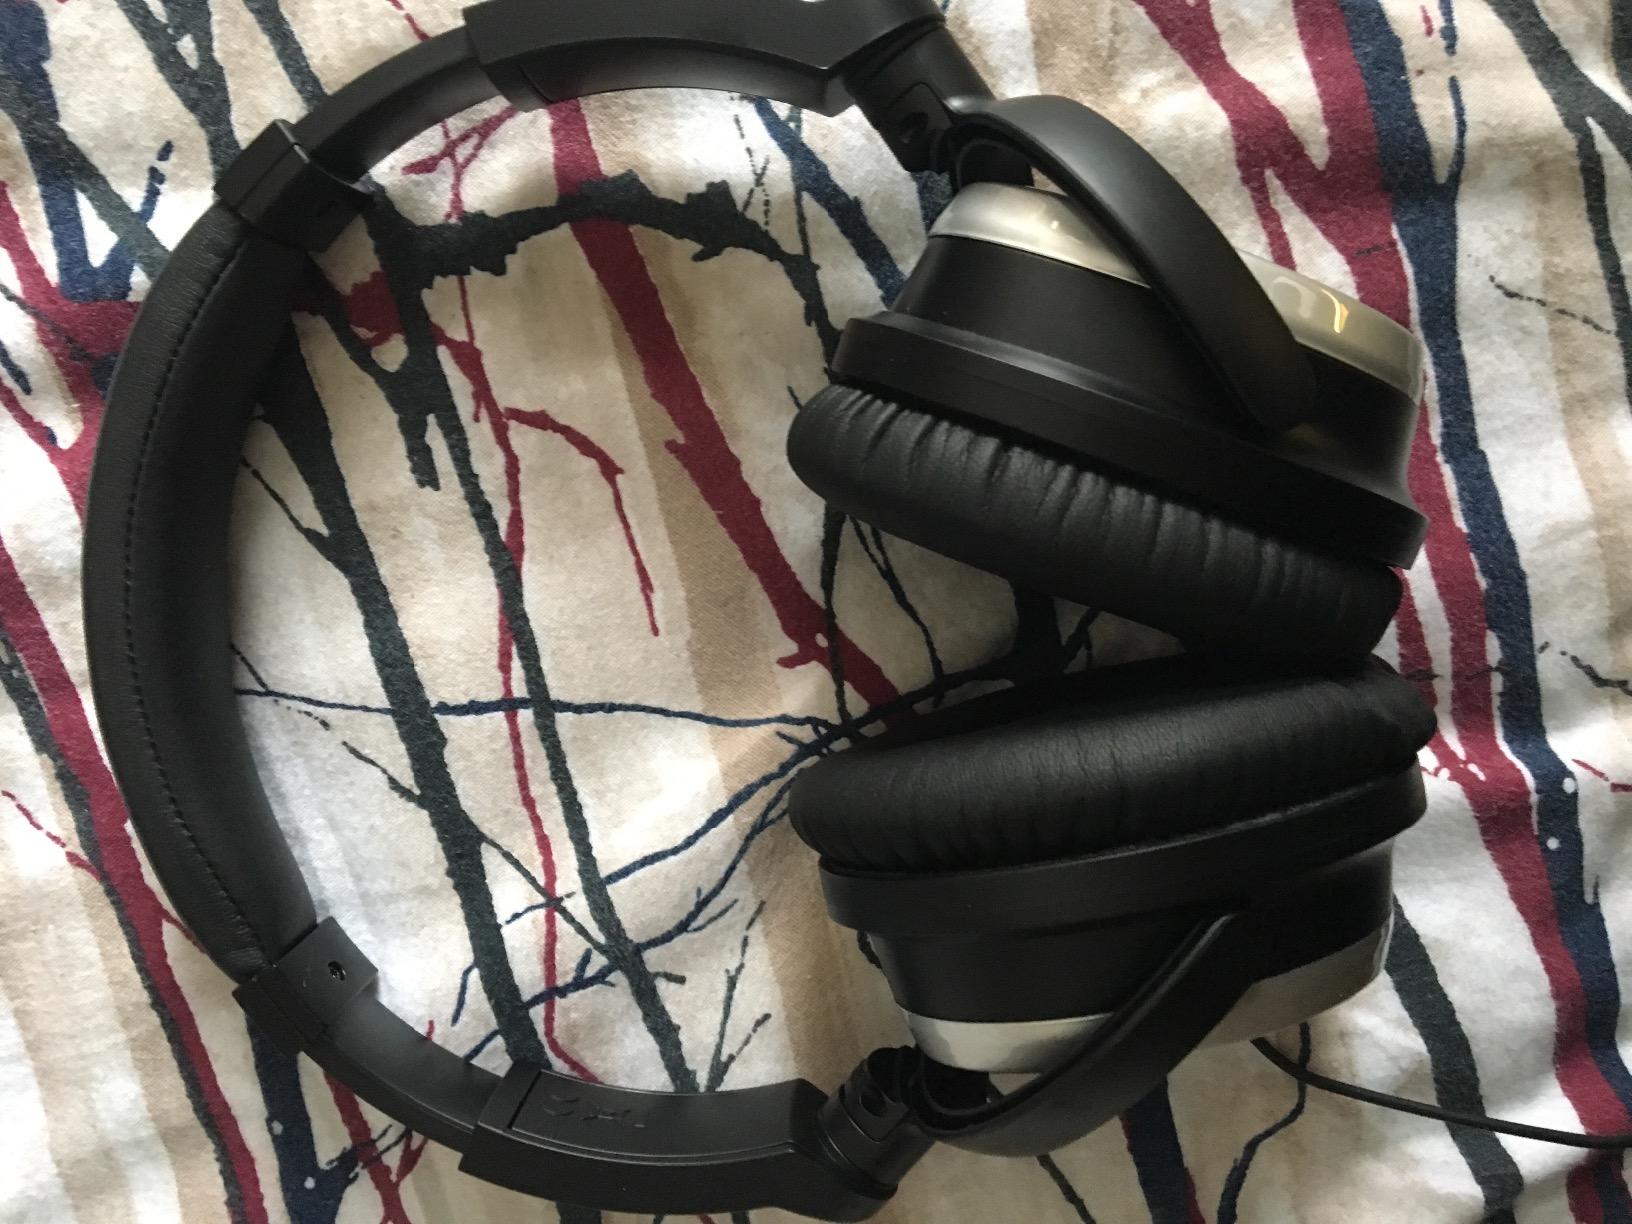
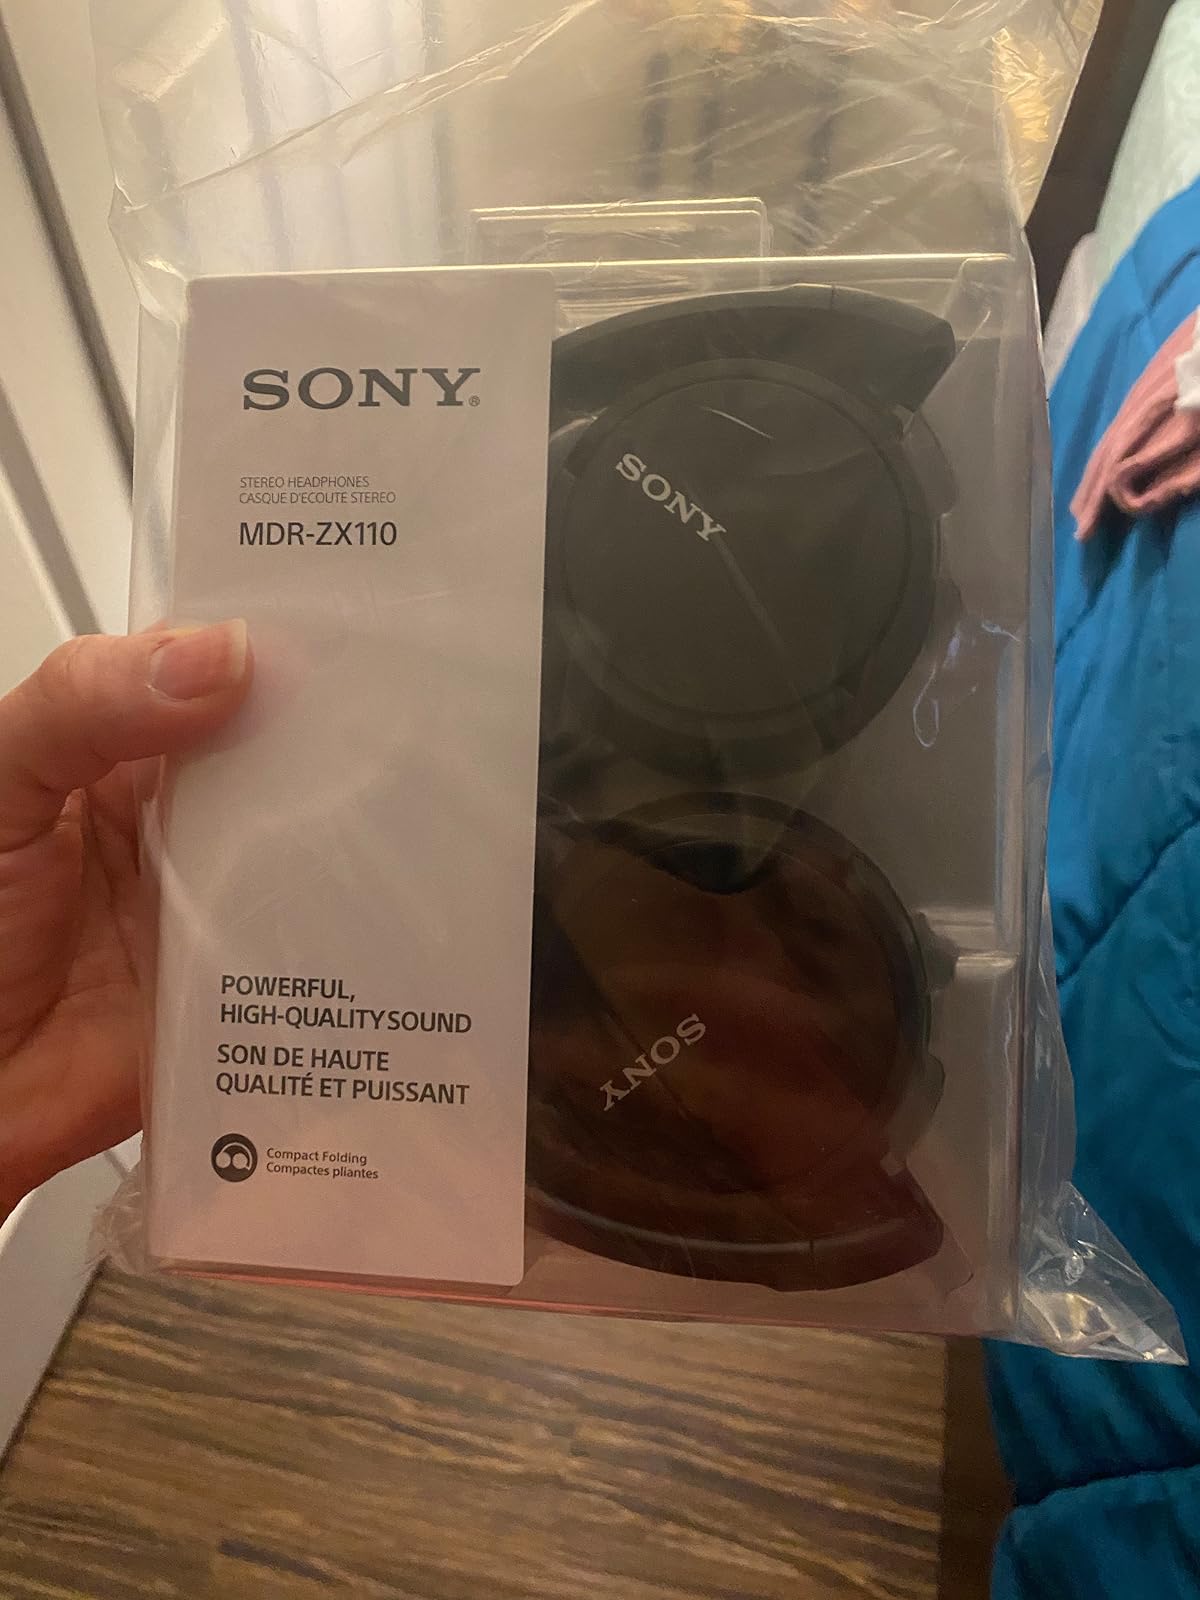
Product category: headphones
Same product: no